Bifacial solar cells

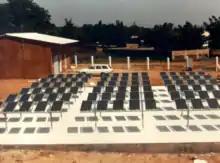
Bifacial solar cell plant in Noto (Senegal), 1988 - Floor painted in white to enhance albedo

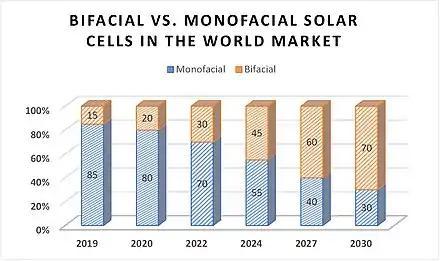
Forecast of the worldwide market shared for bifacial solar cell technology according to the International Technology Roadmap for Photovoltaic (ITRPV) – 11th Ed., April 2020

Of the three BSC development approaches carried out at the Institute of Solar Energy, it was that of Eguren's thesis, the npp, the one that gave the best results. On the other hand, it was found that bifacial solar cells could deliver up to 59% more power yearly when installed with a white surface at their back, which enhanced the sun's reflected radiation (albedo radiation) going into the cells' rear face. It could have been expected this finding to happen easier in Spain, where houses, especially rural ones are, in the south, frequently whitewashed. Hence, a spin-off company was founded to manufacture bifacial solar cells and modules, based on the npp development, to commercially exploit their enhanced power production when suitably installed with high albedo surfaces behind, whether ground or walls.